Georgiy Zhzhonov

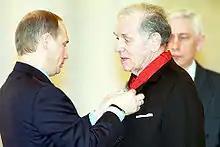
President Vladimir Putin, decorating Georgiy Zhzhonov

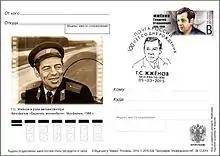
Georgiy Zhzhonov as the Patrol officer in the film "Beware of the Car" (1966).

He was appointed People's Artist of the USSR in 1980.